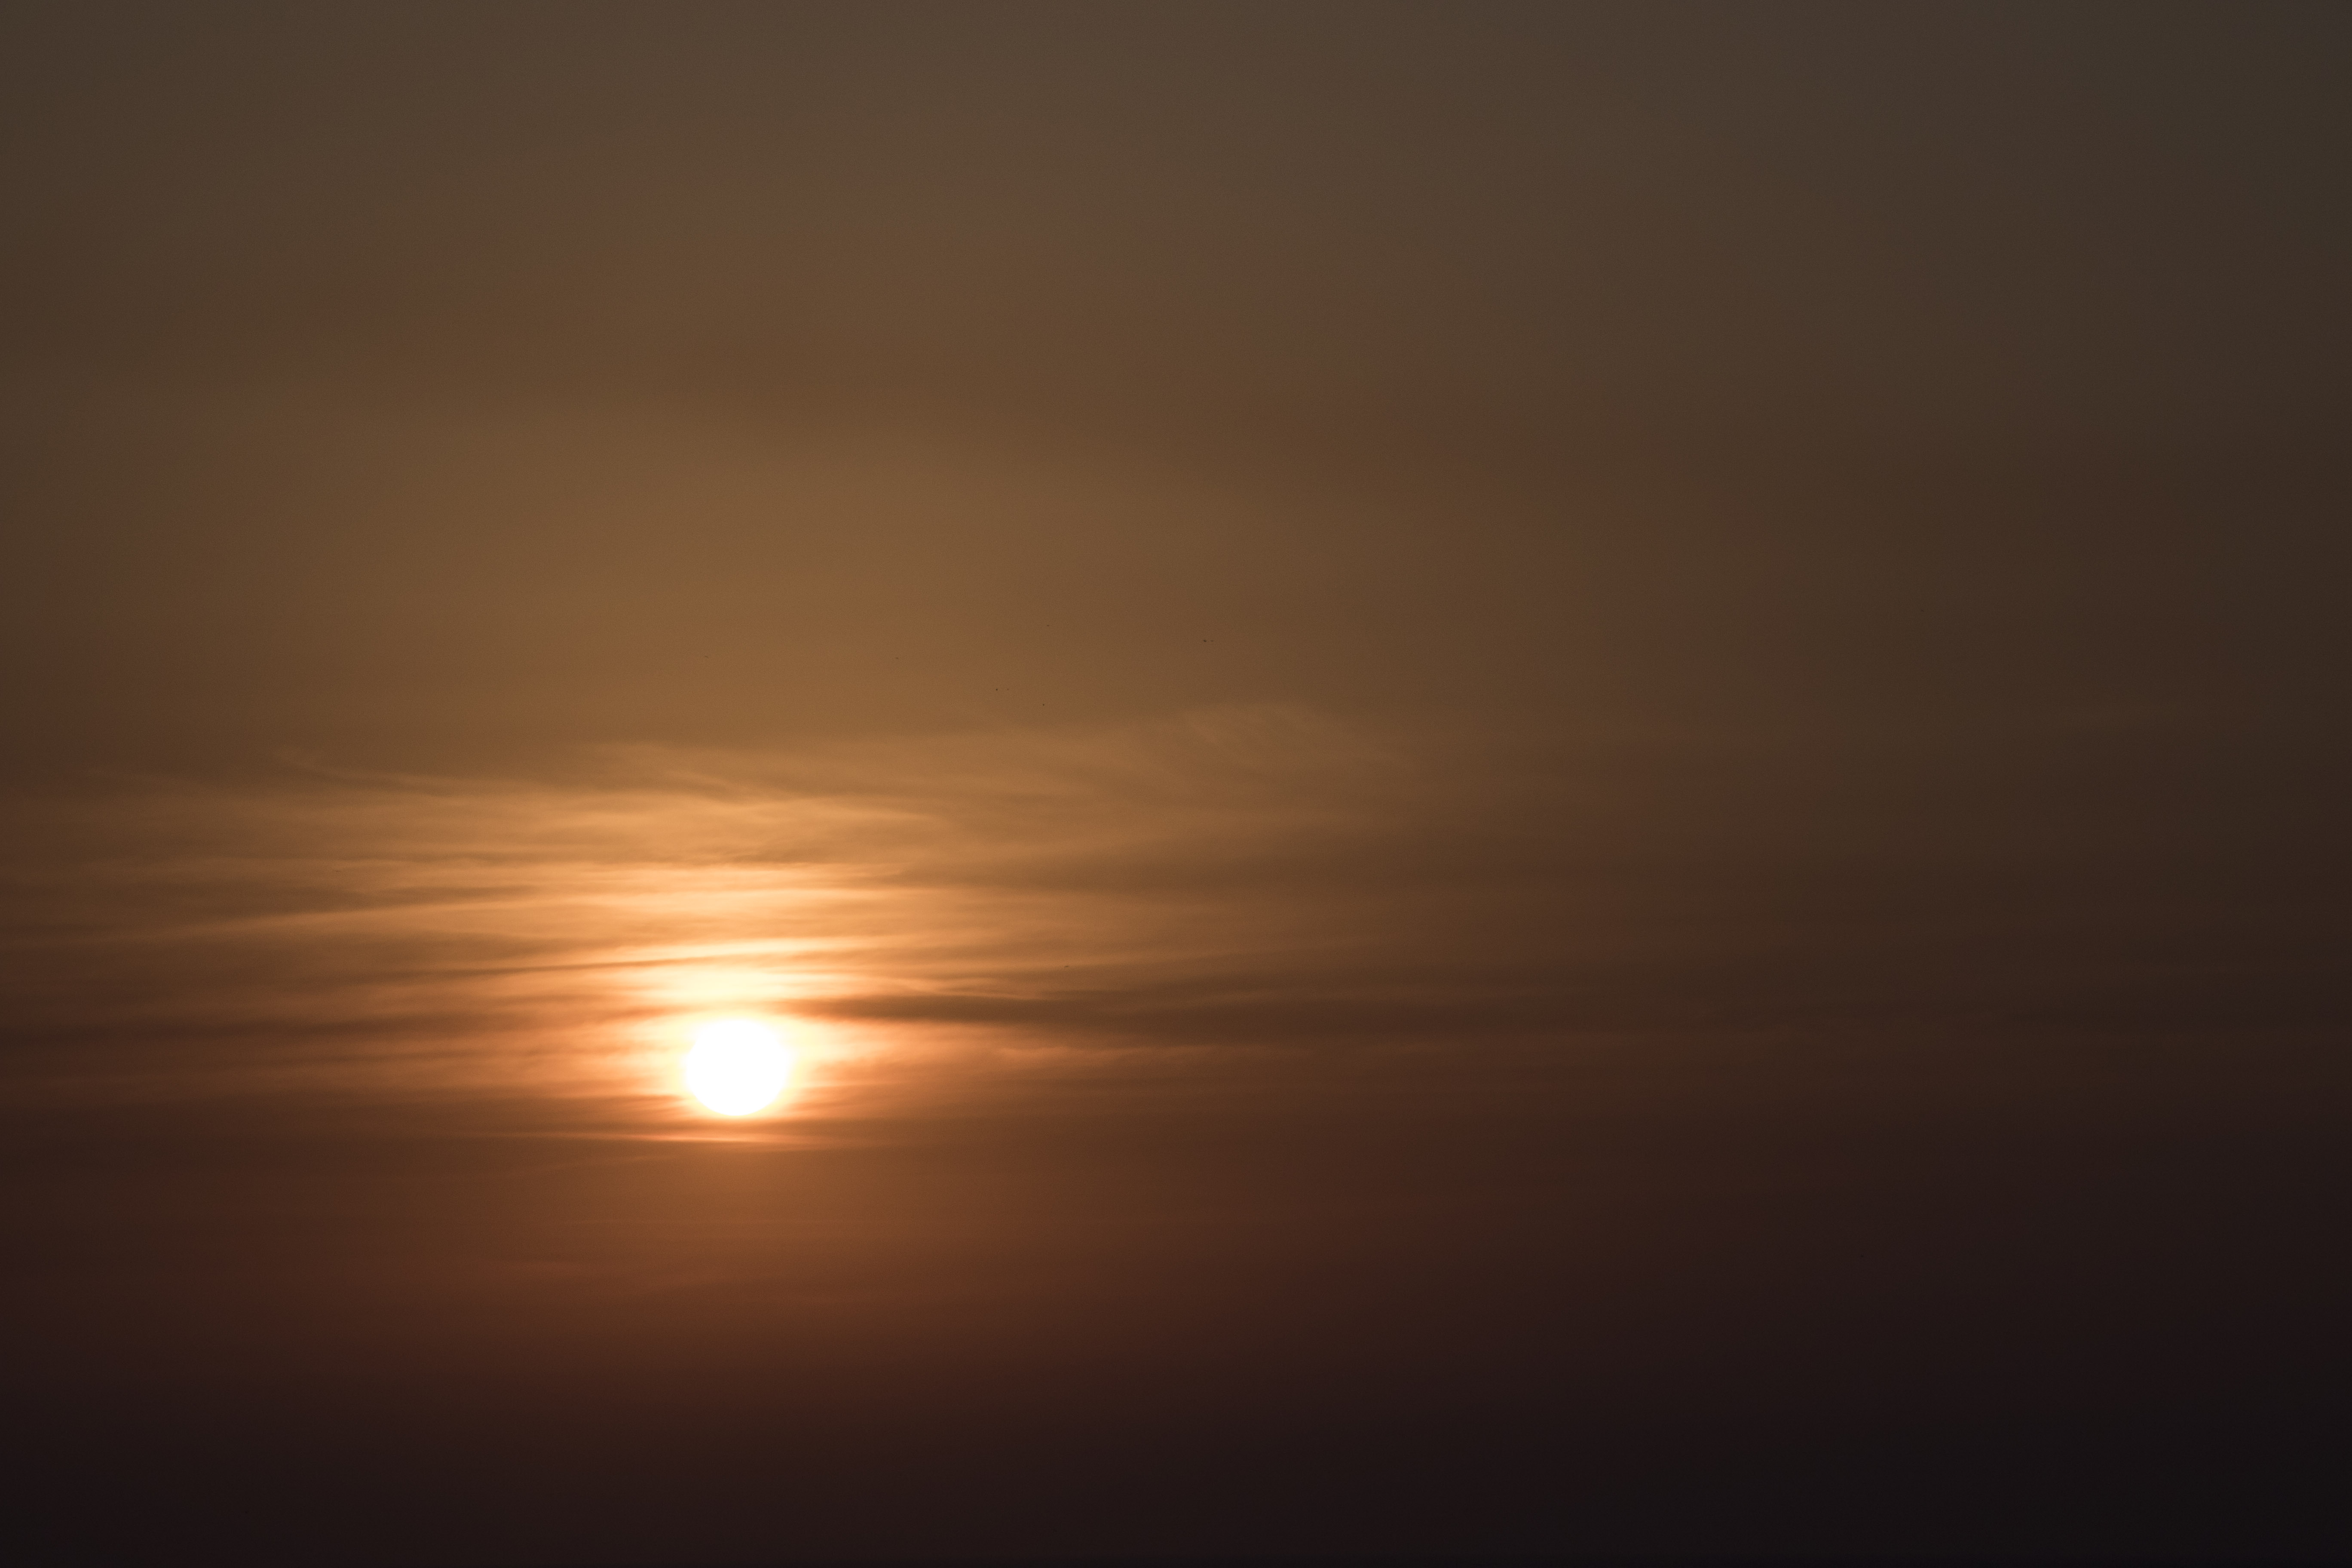
nature, horizon, light, cloud, sky, sun, sunrise, sunset, sunlight, morning, dawn, atmosphere, dusk, evening, afterglow, astronomical object, atmospheric phenomenon, red sky at morning